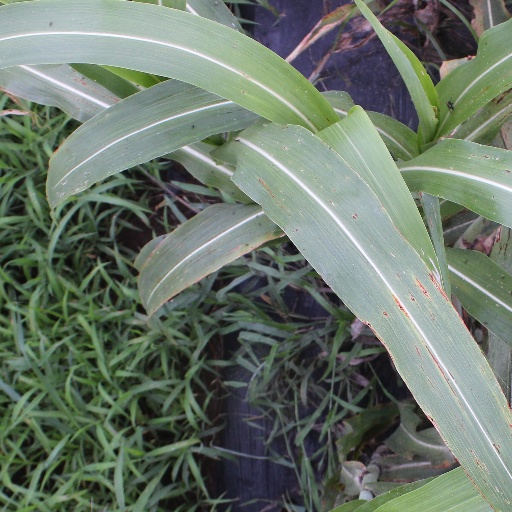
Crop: sorghum